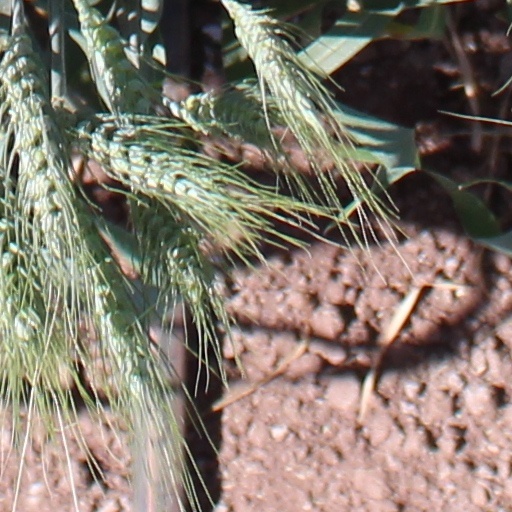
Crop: wheat